Axel von Fersen the Younger

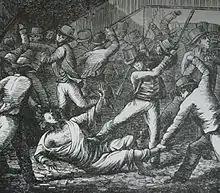
Von Fersen killed by the mob

Following the overthrow and exile of King Gustavus IV in 1809, a dispute over the royal succession divided the nobility and much of Swedish society. Von Fersen, now Earl Marshal of Sweden, led a political faction ("the Gustavians") which supported Gustavus' son against the popular Crown Prince Charles August.